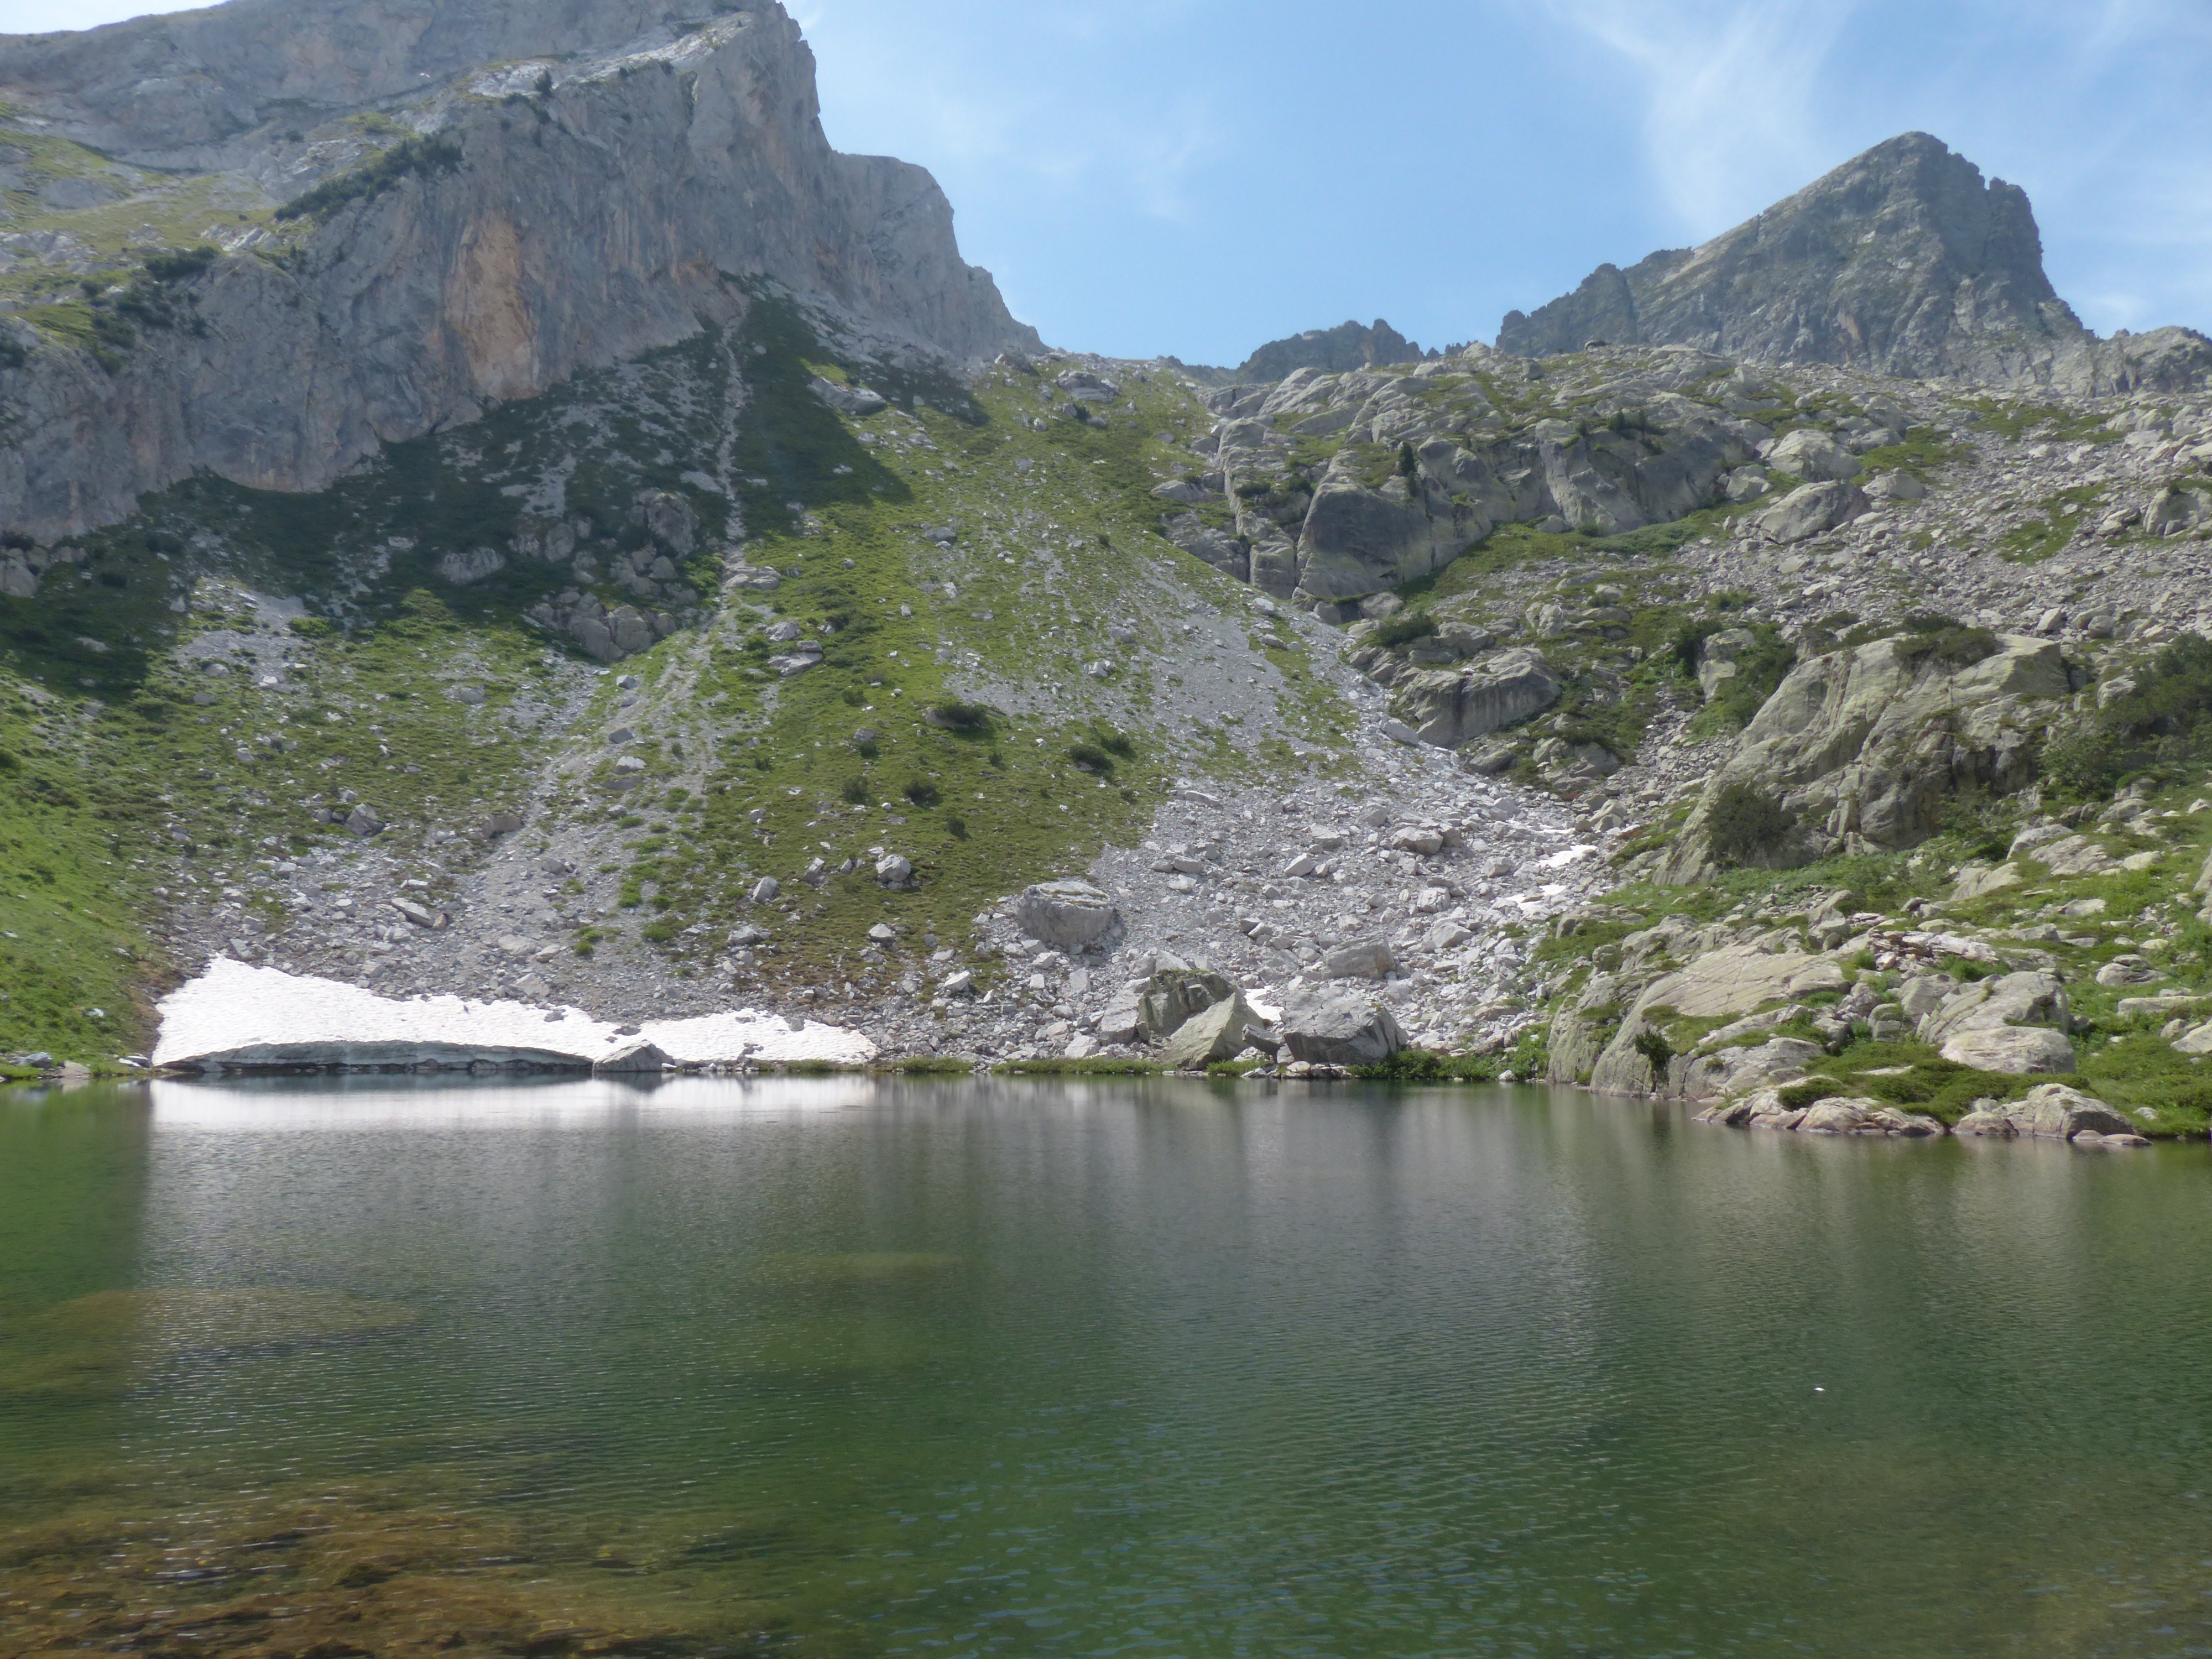
water, mountain, lake, river, valley, mountain range, cliff, alpine, fjord, reservoir, terrain, alps, bergsee, loch, landform, tarn, maritime alps, geographical feature, mountainous landforms, glacial landform, lago deghli albergi, monte frisson, monte ciamousse